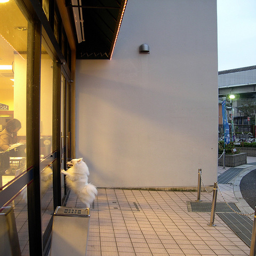
A small white dog begging at a door to come inside.
A small dog looking into a store window
A dog intently looking inside a restaurant window.
A little white dog on his hind legs looking into a shop window
The well groomed dog is standing, looking into the store windown.